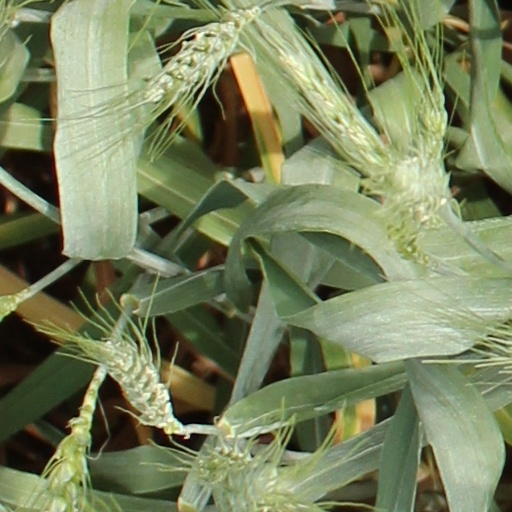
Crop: wheat